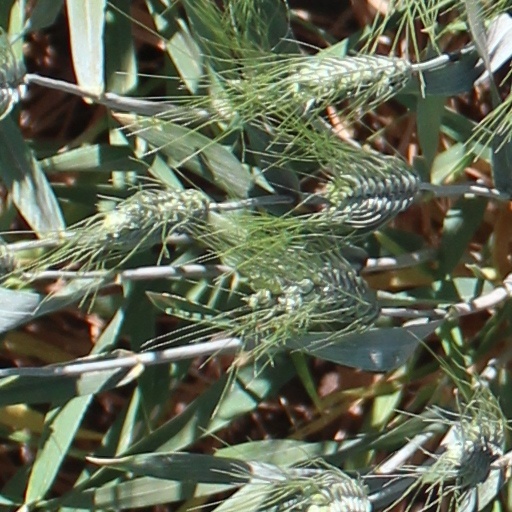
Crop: wheat